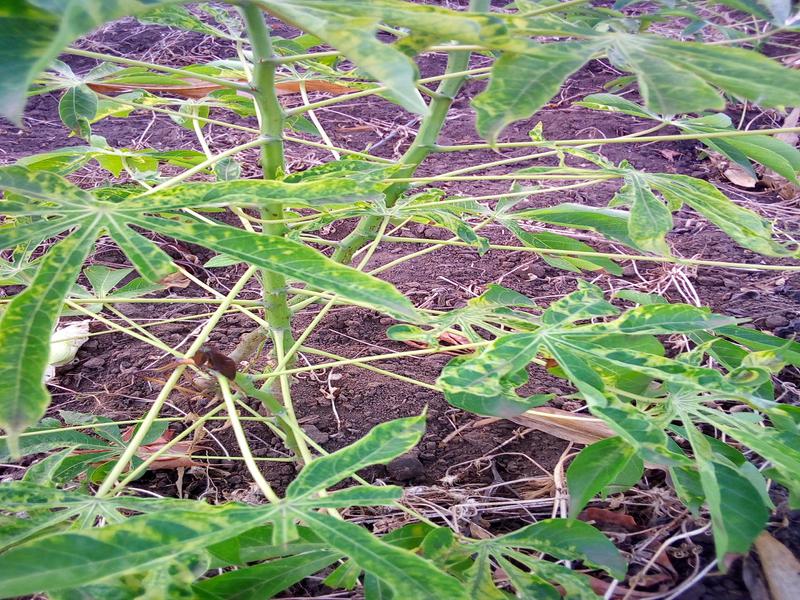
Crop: cassava
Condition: mosaic_disease